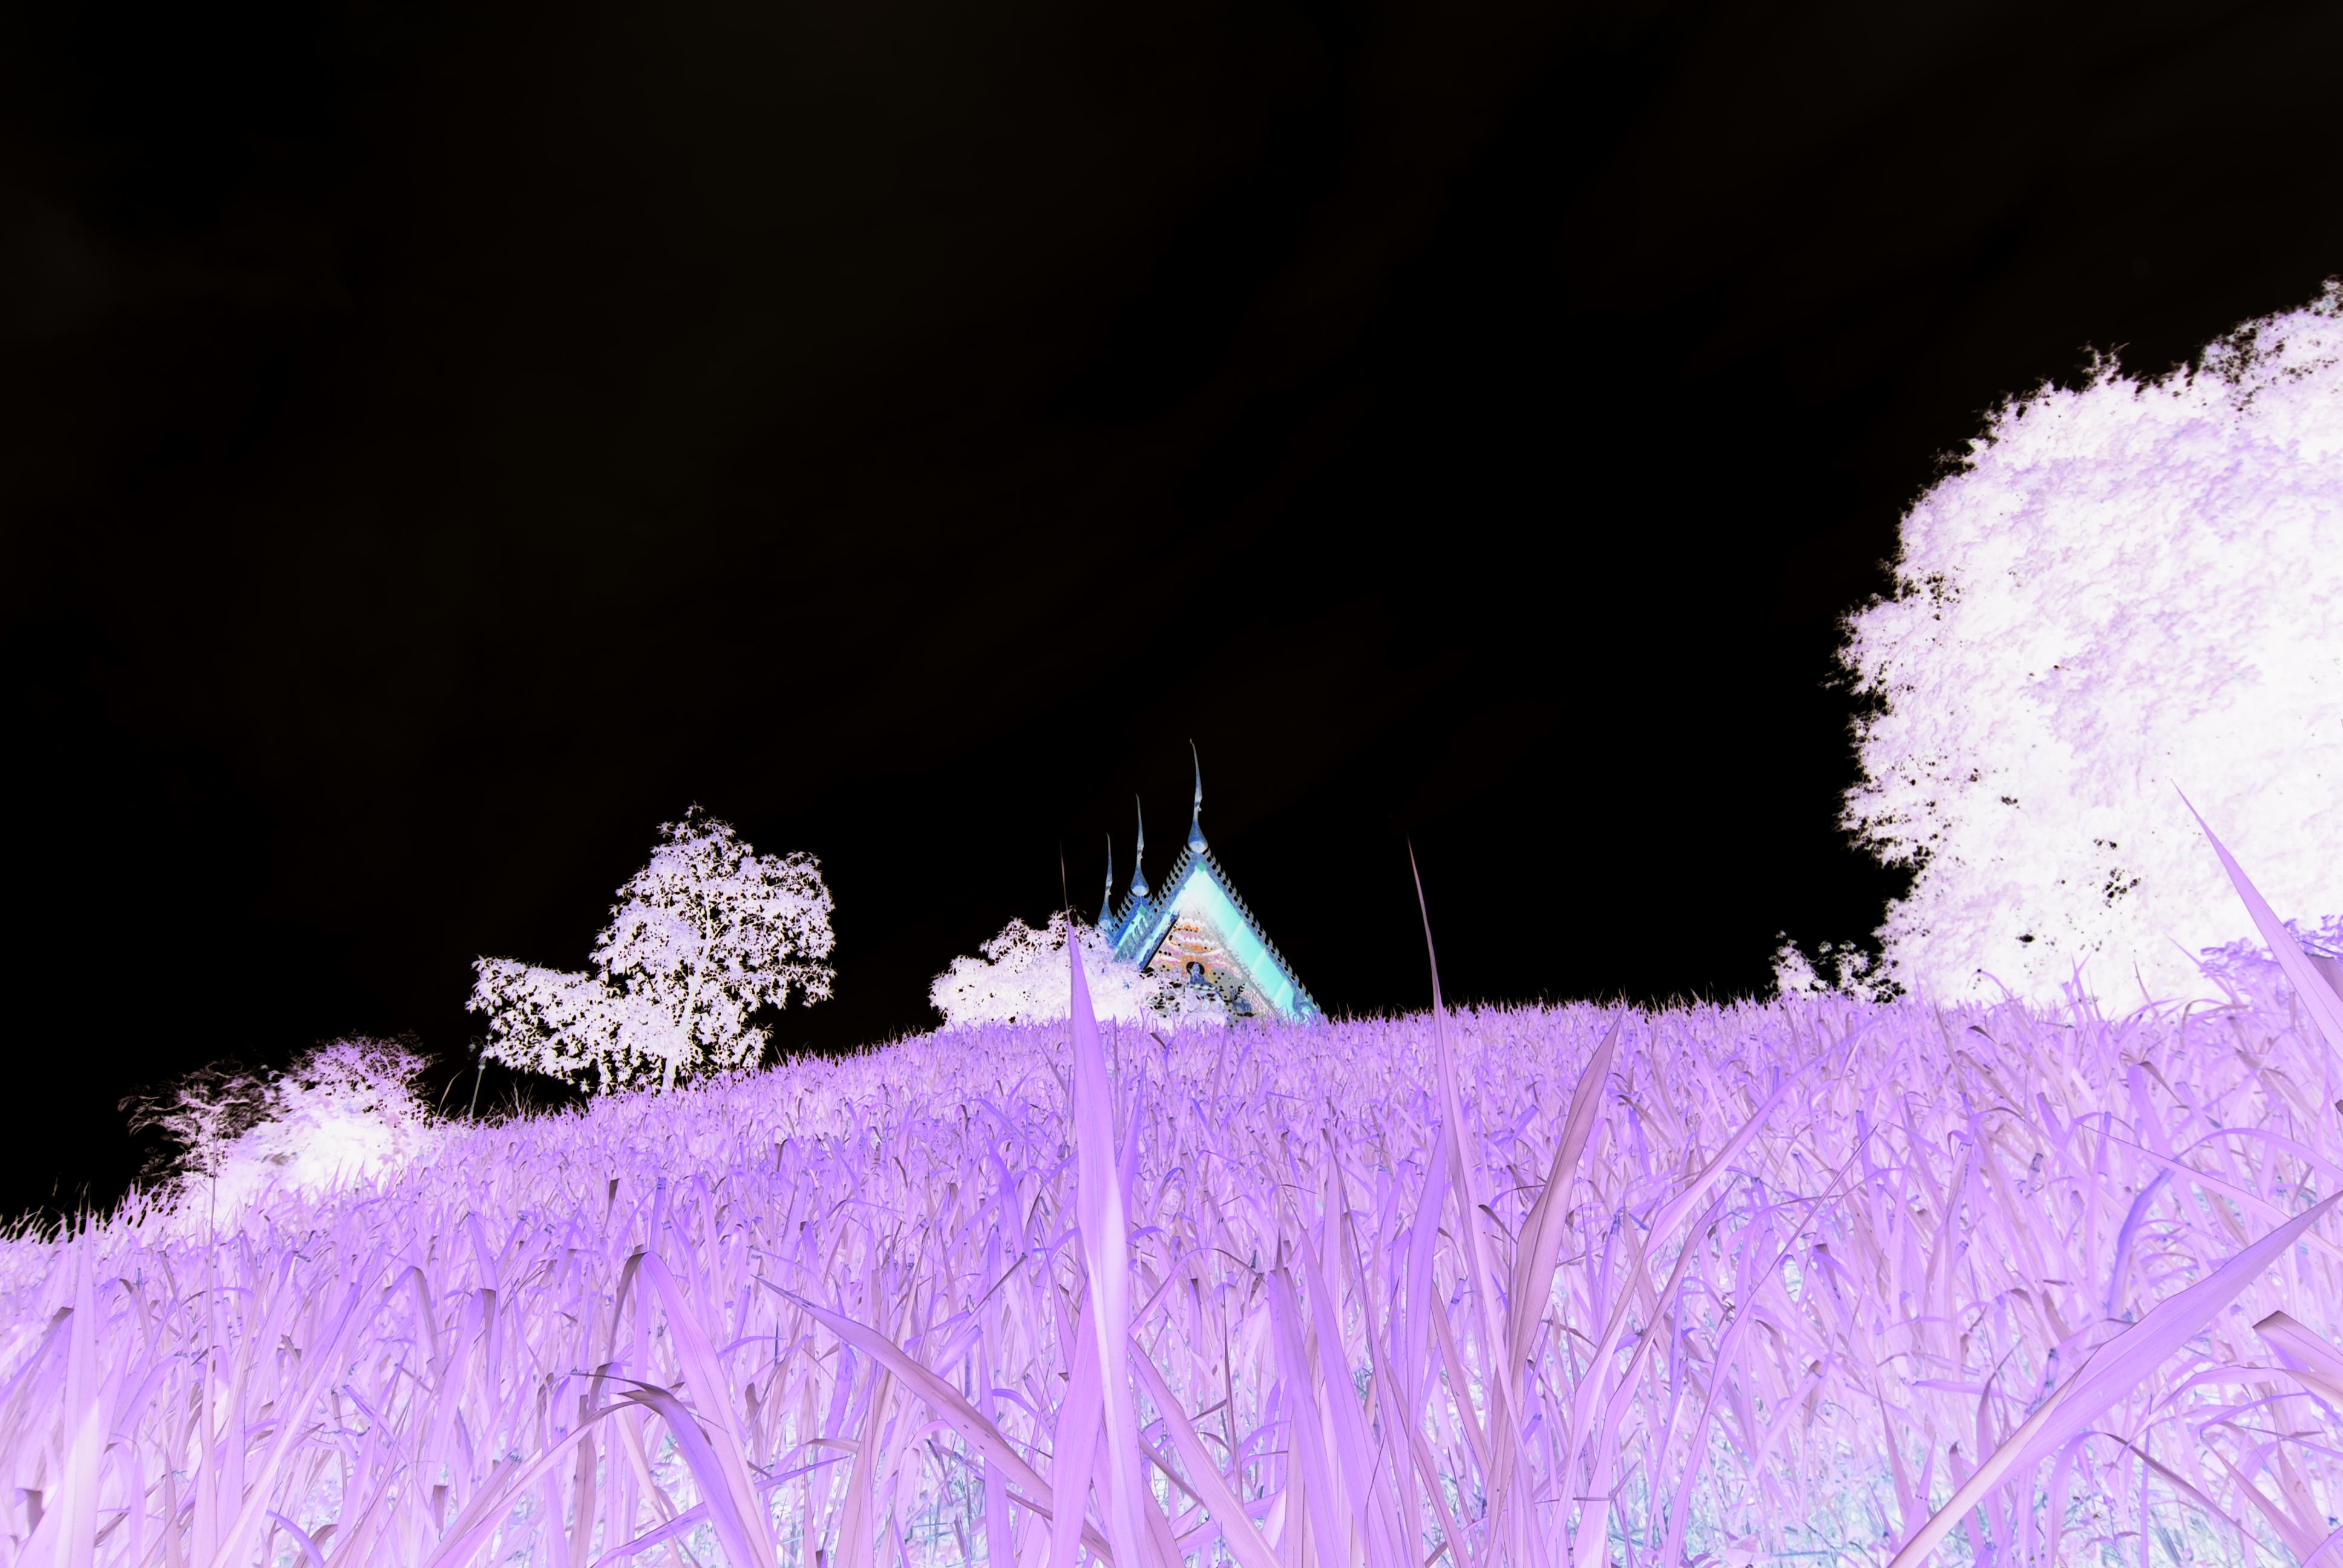
night, purple, violet, pink, lavender, water, grass, sky, plant, tree, winter, photography, flower, feather